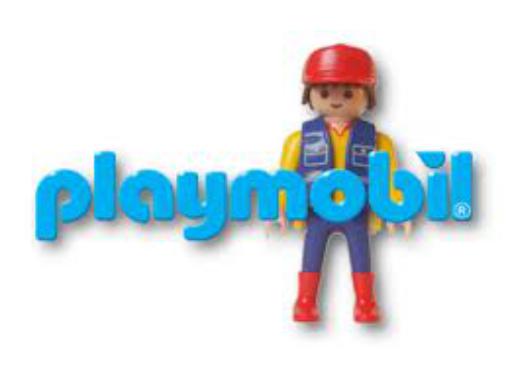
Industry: Leisure